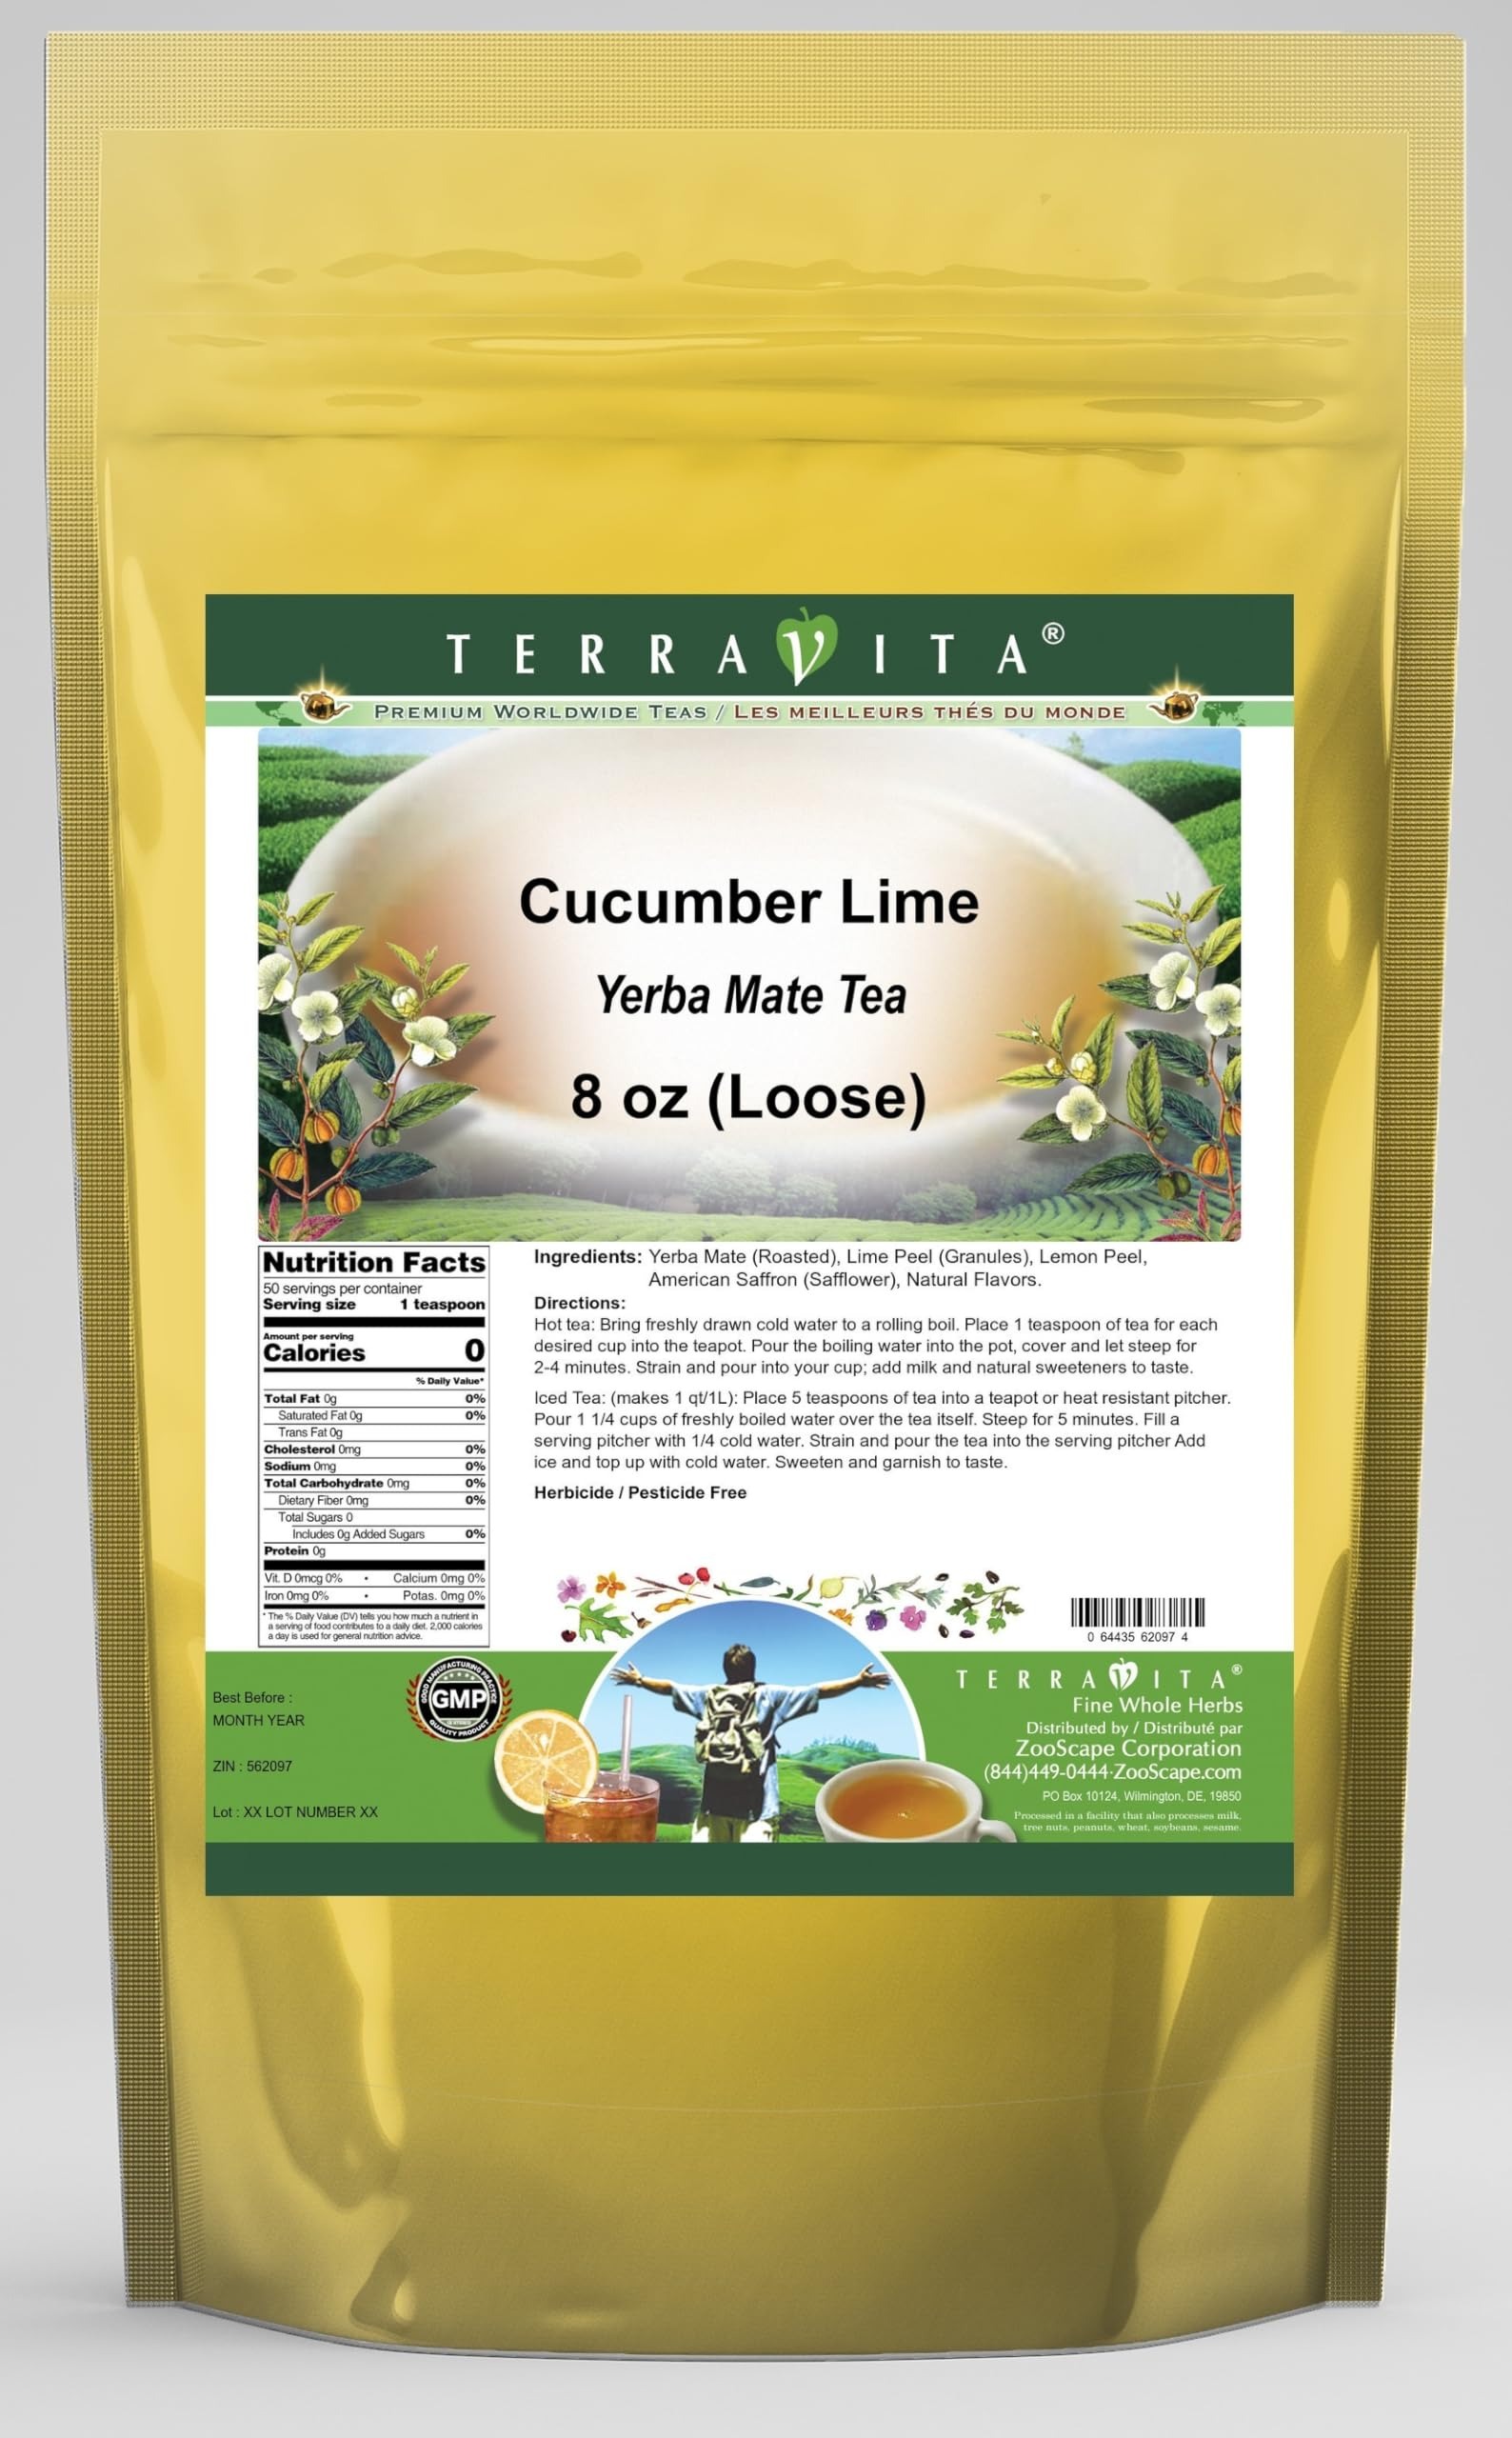
Item Name: Cucumber Lime Yerba Mate Tea (Loose) (8 oz, ZIN: 562097) - 2 Pack
Bullet Point 1: Our Cucumber Lime Yerba Mate tea is a scrumptuous all-natural flavored Yerba Mate coffee substitute with Lime Peel, Lemon Peel and American Saffron (Safflower) that will refresh you with its terrific taste! You will enjoy the earthy and acidity-free Cucumber Lime aroma and flavor again and again! - Ingredients: Yerba Mate, Lime Peel, Lemon Peel, American Saffron (Safflower) and Natural Cucumber Lime Flavor.
Bullet Point 2: No fillers.
Bullet Point 3: Manufacturer: TerraVita
Bullet Point 4: Size: 8 oz
Bullet Point 5: Loose Leaf Yerba Mate Tea - Packed in a convenient upright pouch!
Product Description: Our Cucumber Lime Yerba Mate tea is a scrumptuous all-natural flavored Yerba Mate coffee substitute with Lime Peel, Lemon Peel and American Saffron (Safflower) that will refresh you with its terrific taste! You will enjoy the earthy and acidity-free Cucumber Lime aroma and flavor again and again! - Ingredients: Yerba Mate, Lime Peel, Lemon Peel, American Saffron (Safflower) and Natural Cucumber Lime Flavor. - Hot tea brewing method: Bring freshly drawn cold water to a rolling boil. Place 1 teaspoon of tea for each desired cup into the teapot. Pour the boiling water into the pot, cover and let steep for 2-4 minutes. Strain and pour into your cup; add milk and natural sweeteners to taste. - Iced tea brewing method: (to make 1 liter/quart): Place 5 teaspoons of tea into a teapot or heat resistant pitcher. Pour 1 1/4 cups of freshly boiled water over the tea itself. Steep for 5 minutes. Fill a serving pitcher with 1/4 cold water. Strain and pour the tea into the serving pitcher Add ice and top up with cold water. Sweeten and garnish to taste. - TerraVita is an exclusive line of premium-quality, natural source products that use only the finest, purest and most potent ingredients found around the world. TerraVita is hallmarked by the highest possible standards of purity, potency, stability and freshness. All of our products are prepared with the highest elements of quality control, from raw materials through the entire manufacturing process, up to and including the moment that the bottles or bags are sealed for freshness and shipped out to you. Our highest possible standards are certified by independent laboratories and backed by our personal guarantee. - TerraVita exists to meet and ensure your family's health and wellness without the harmful effects of chemicals and health
Value: 16.0
Unit: Ounce

Price: 50.19